Alasdair Gray

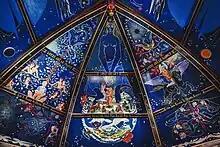
Mural by Alasdair Gray in the Òran Mór arts venue in Glasgow

Gray's father, Alexander, had been wounded in the First World War. He worked for many years in a factory making boxes, often went hillwalking, and helped found the Scottish Youth Hostels Association. Gray's mother was Amy (née Fleming), whose parents had moved to Scotland from Lincolnshire because her father had been blacklisted in England for trade union membership. She worked in a clothing warehouse. Alasdair Gray was born in Riddrie in north-east Glasgow on 28 December 1934; his sister Mora was born two years later. During the Second World War, Gray was evacuated to Auchterarder in Perthshire, and Stonehouse in Lanarkshire. From 1942 until 1945 the family lived in Wetherby in Yorkshire, where his father was running a hostel for workers in ROF Thorp Arch, a munitions factory.